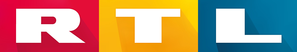
RTL Television est une chaîne de télévision généraliste privée allemande d'origine luxembourgeoise.